Hunting

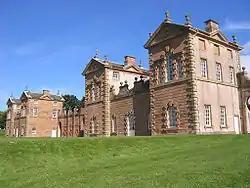
Chatelherault, built by William Adam in 1743 as the Duke of Hamilton's hunting lodge

Hunting is claimed to give resource managers an important tool in managing populations that might exceed the carrying capacity of their habitat and threaten the well-being of other species, or, in some instances, damage human health or safety.